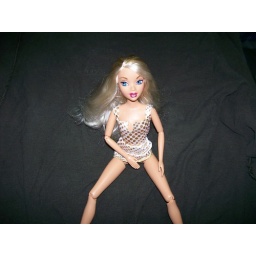
hot blonde girl in a mini dress